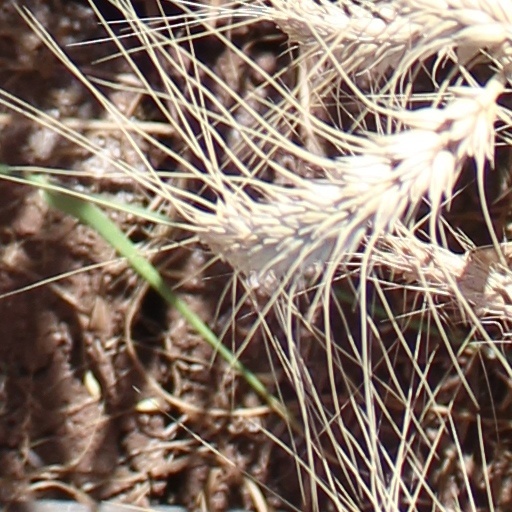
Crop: wheat